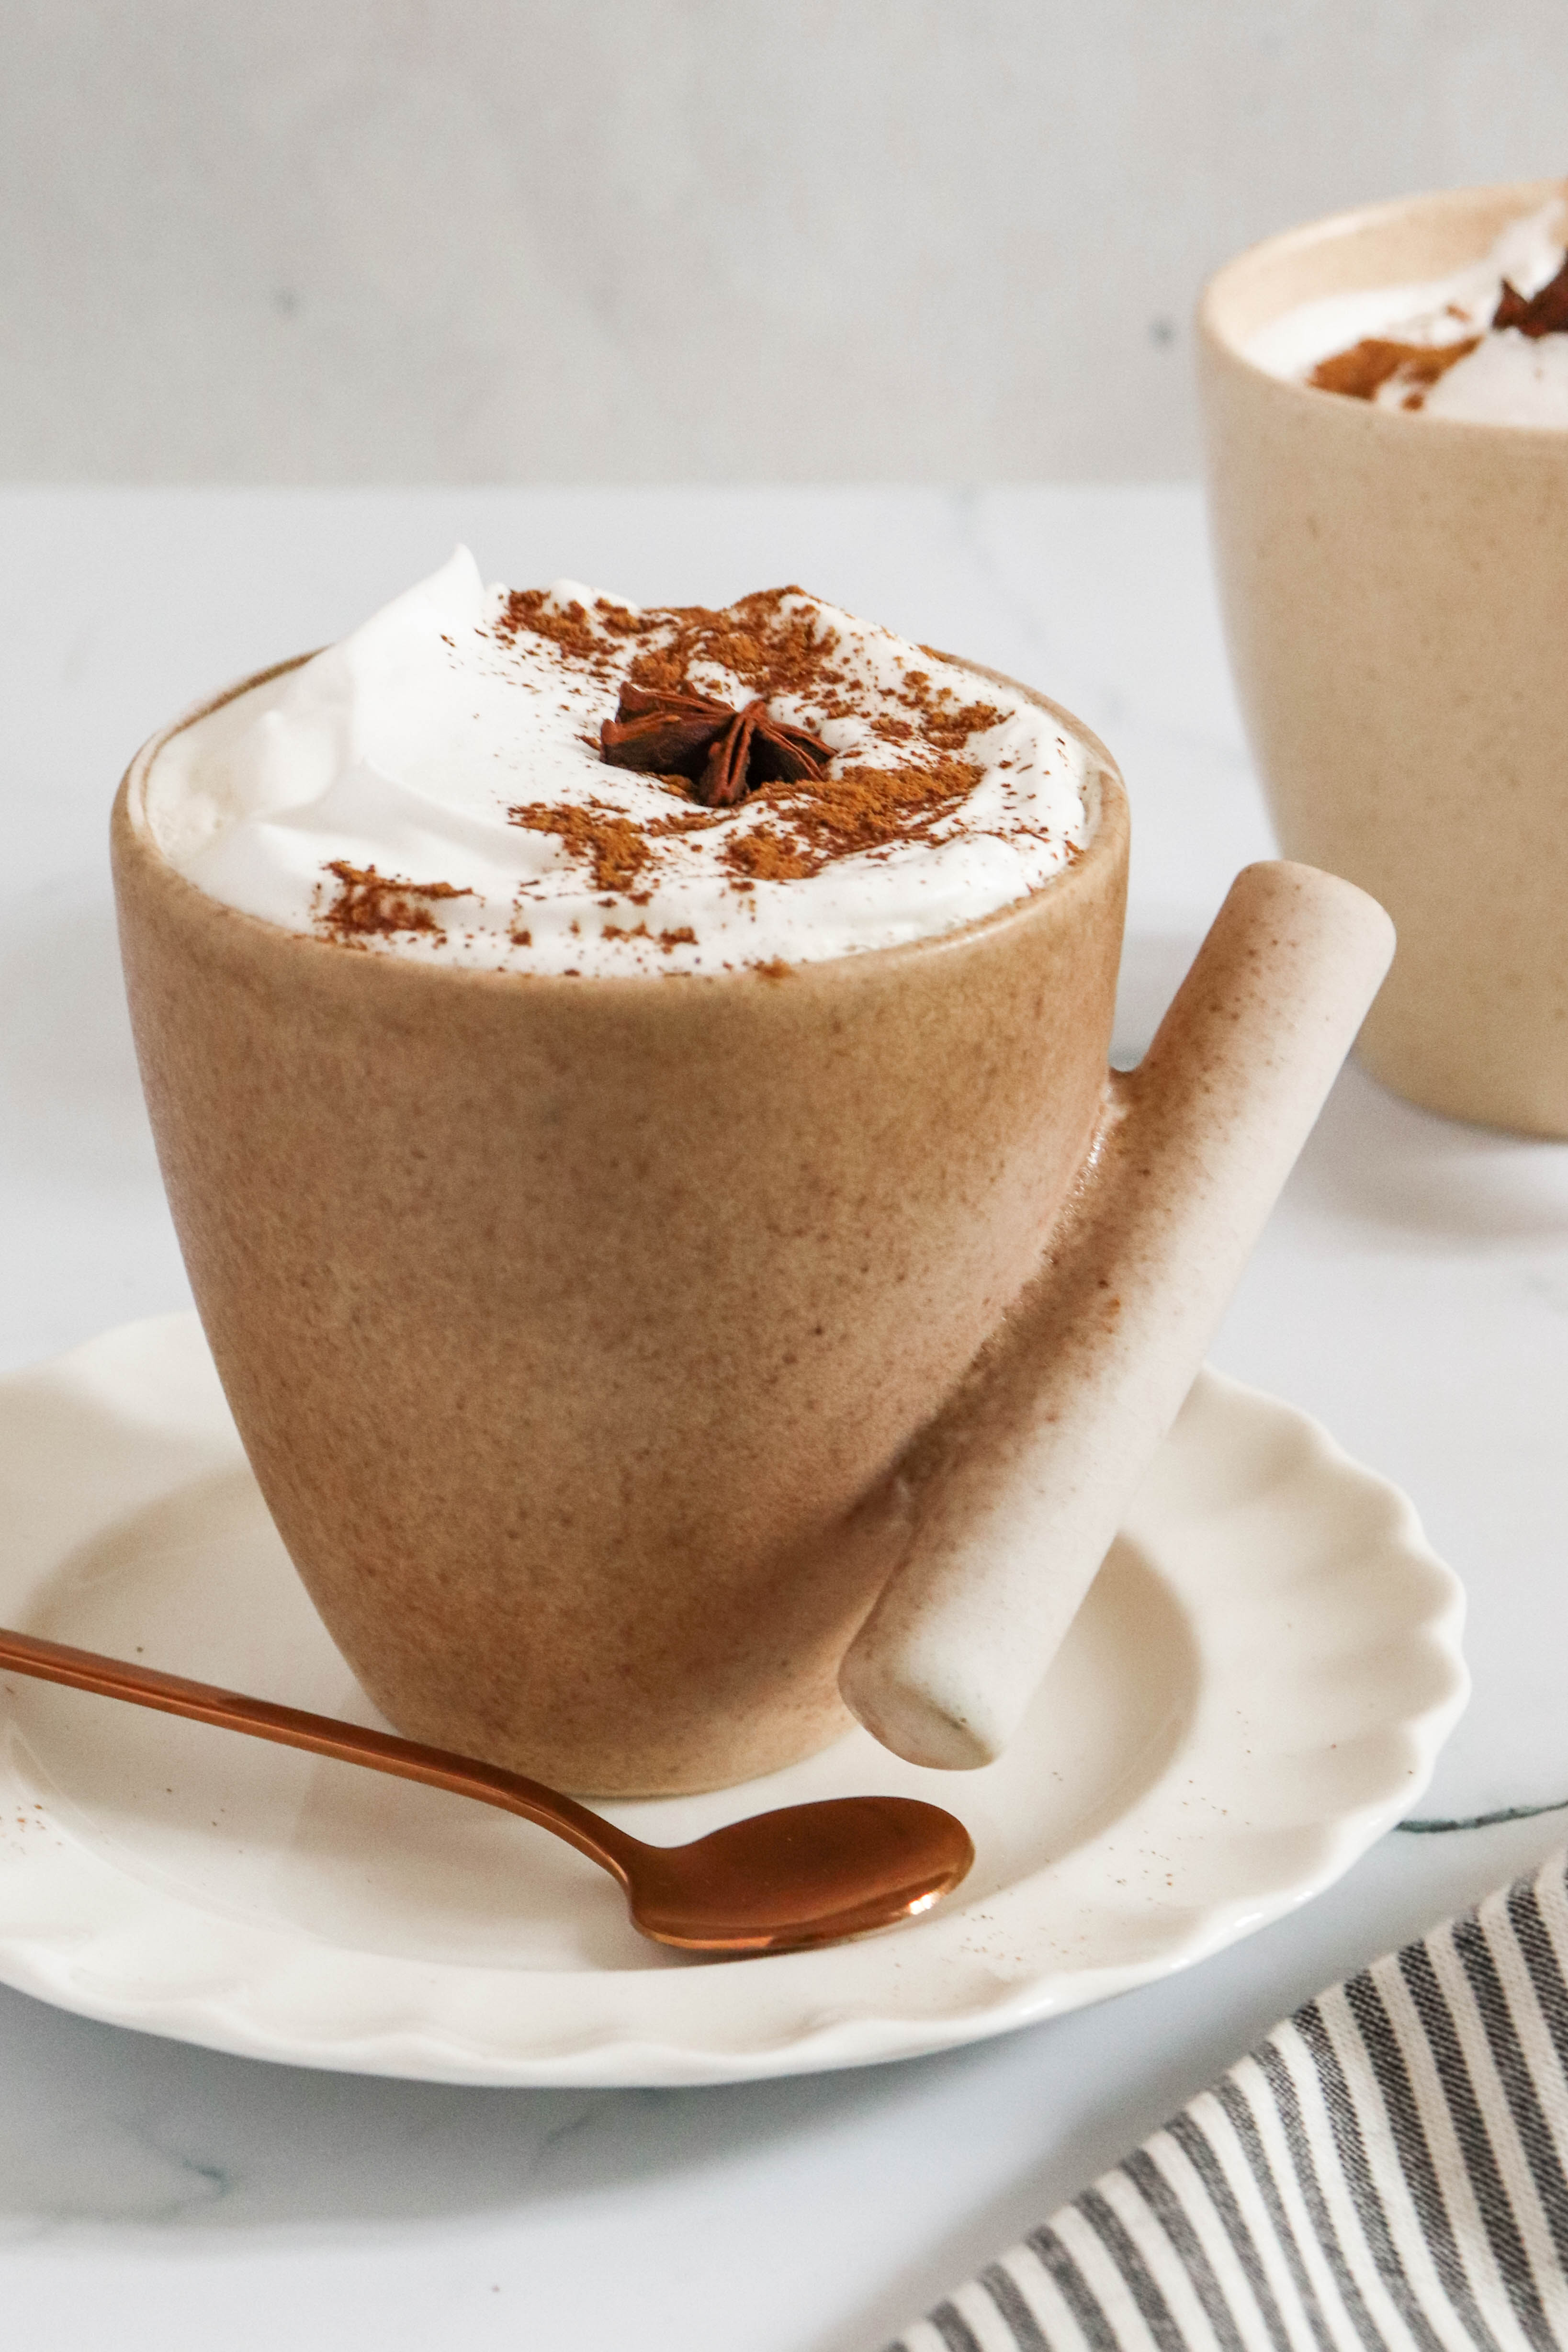
Dish: chai